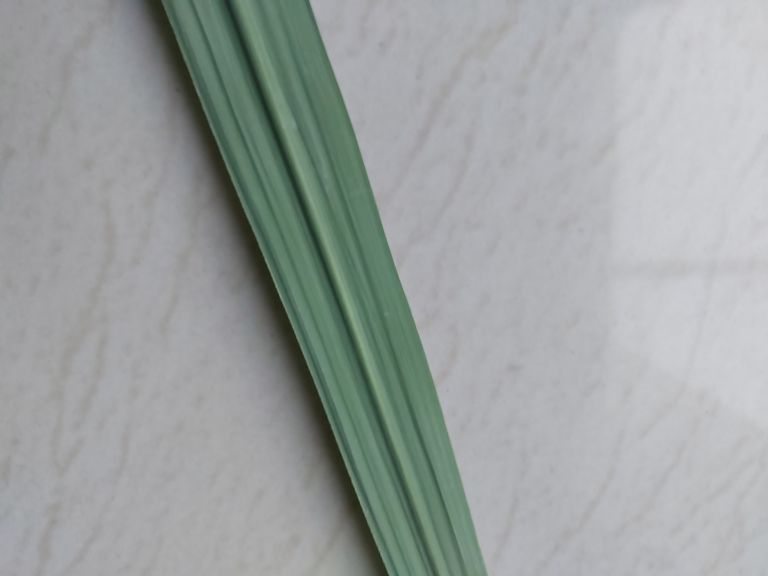
Label: Healthy